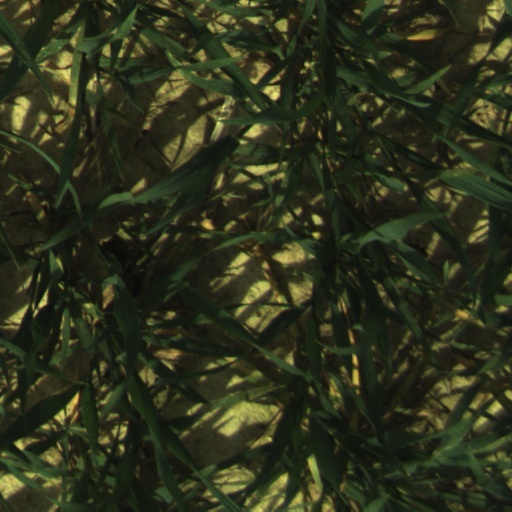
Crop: wheat